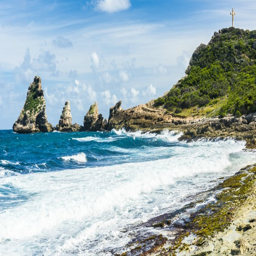
the waves come rushing in on a sandy beach